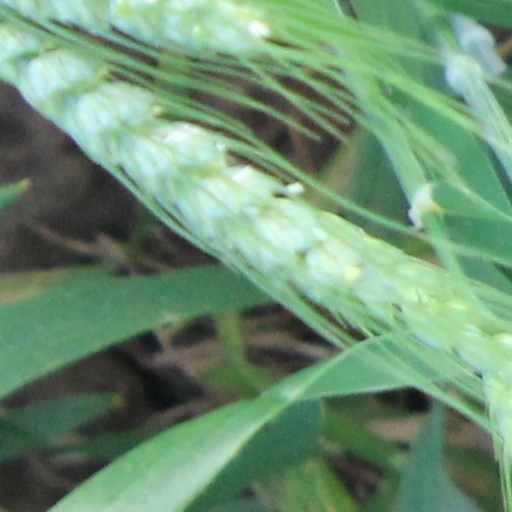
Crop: wheat